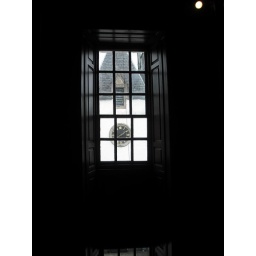
The clocktower framed in an old window with reflections on the wooden floor